German Wikipedia

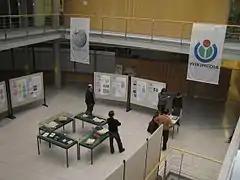
The exhibition, "Five Years of Wikipedia", at the University of Göttingen library, March 2006

At Wikimania 2006, Jimmy Wales announced that the German Wikipedia would institute a system of "stable article versions", also known as sighting, on a trial basis. The system went live in May 2008. Certain users, so-called ""active sighters"", are now able to mark article versions as "reviewed", indicating that the text contains no obvious vandalism. A note in the top right corner of the screen indicates to the reader whether or not the present version of an article has already been reviewed, and provides access to the most recent reviewed version or a more current, unreviewed version as needed.